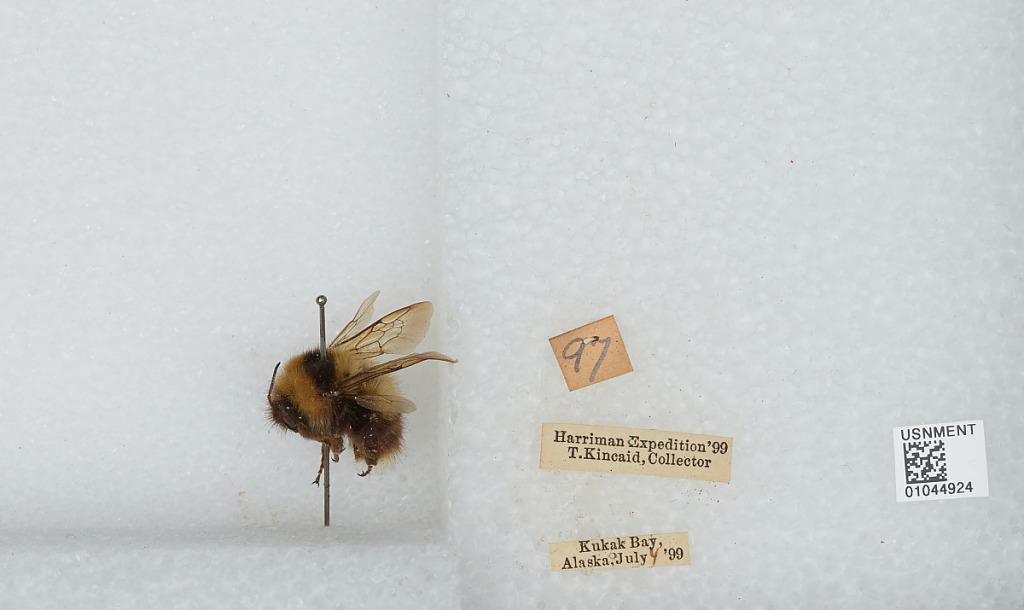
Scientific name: Bombus sp.
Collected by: T. Kincaid
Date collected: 1899-7-4
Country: United States
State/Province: Alaska
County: Kodiak Island
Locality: Kukak Bay
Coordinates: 58.3178, -154.186